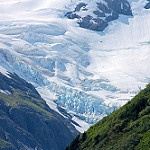
Scene: Outdoor